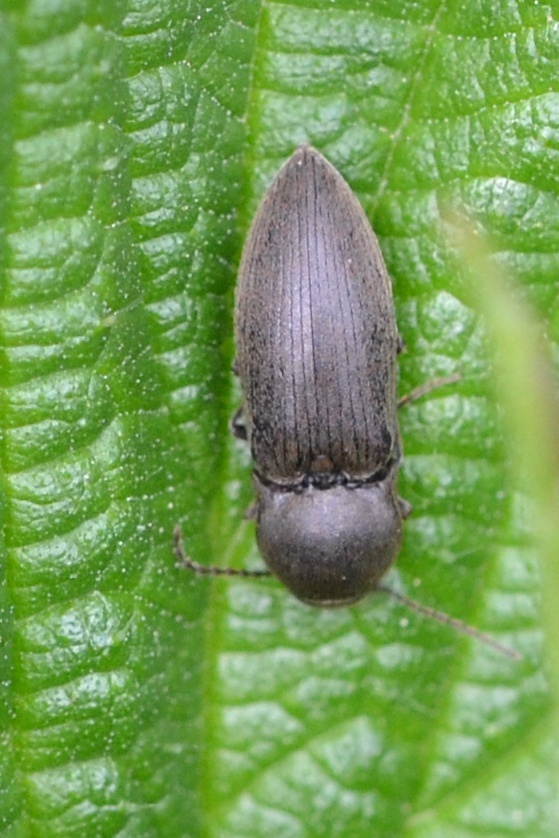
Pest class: clickbeetles_wireworms